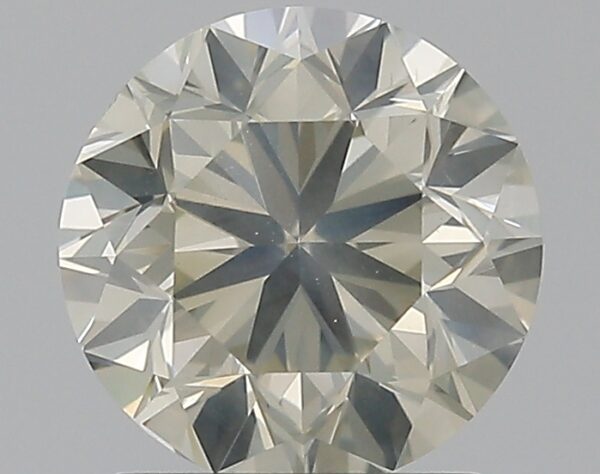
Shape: round
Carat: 1.5
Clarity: SI2
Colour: M
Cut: GD
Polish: EX
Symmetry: VG
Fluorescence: N
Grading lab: IGI
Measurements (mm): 7.05 x 7.01 x 4.6